John Playfair

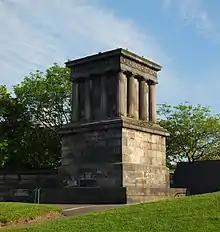
Monument to John Playfair on Calton Hill, Edinburgh

Playfair's brothers were architect James Playfair, solicitor Robert Playfair and engineer William Playfair. His nephew, William Henry Playfair (1790–1857) was an eminent architect in Scotland.